The Diamond Queen (1953 film)

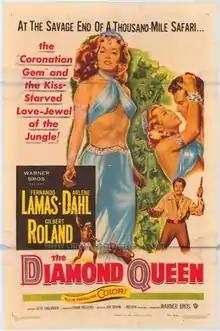

The Diamond Queen is a 1953 American adventure film directed by John Brahm. It stars Fernando Lamas and Arlene Dahl.